Maifeld (Berlin)

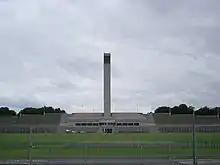
Maifeld in 2012

The Maifeld is a venue in the Olympiapark Berlin. It was created as a huge lawn (112,000 square metres, 28 acres) for gymnastic demonstrations, specifically annual May Day celebrations by Hitler's government. The open field's dimensions were 290 meters by 375 meters. The total capacity was 250,000 on its for rallies and 44,000 in the large stands on its west end. The Maifeld was designed by Werner March. During the 1936 Olympics, the Maifeld was used for the Polo competition and equestrian dressage events. During the games the stands at the Bell Tower 4,500 seats, and accommodated 44,000 standees. Stands on the two sides perpendicular to the Bell Tower stands each provided standing room for 14,000 spectators. This allowed 75,000 spectators can be accommodated during the Olympics. The Bell Tower was built with a searchlight that provided lighting for the Mayfield, and an observation platform that could be reached via an electric lift. After World War II the British military occupation forces (Berlin Infantry Brigade) annually celebrated The Queen's Official Birthday on the Maifeld and used it for a variety of sporting activities including cricket. Starting in 2012, Maifeld became home to the cricket clubs of Berlin who had previously used the nearby Körnerplatz. In more recent years the Maifeld has also hosted many concerts.